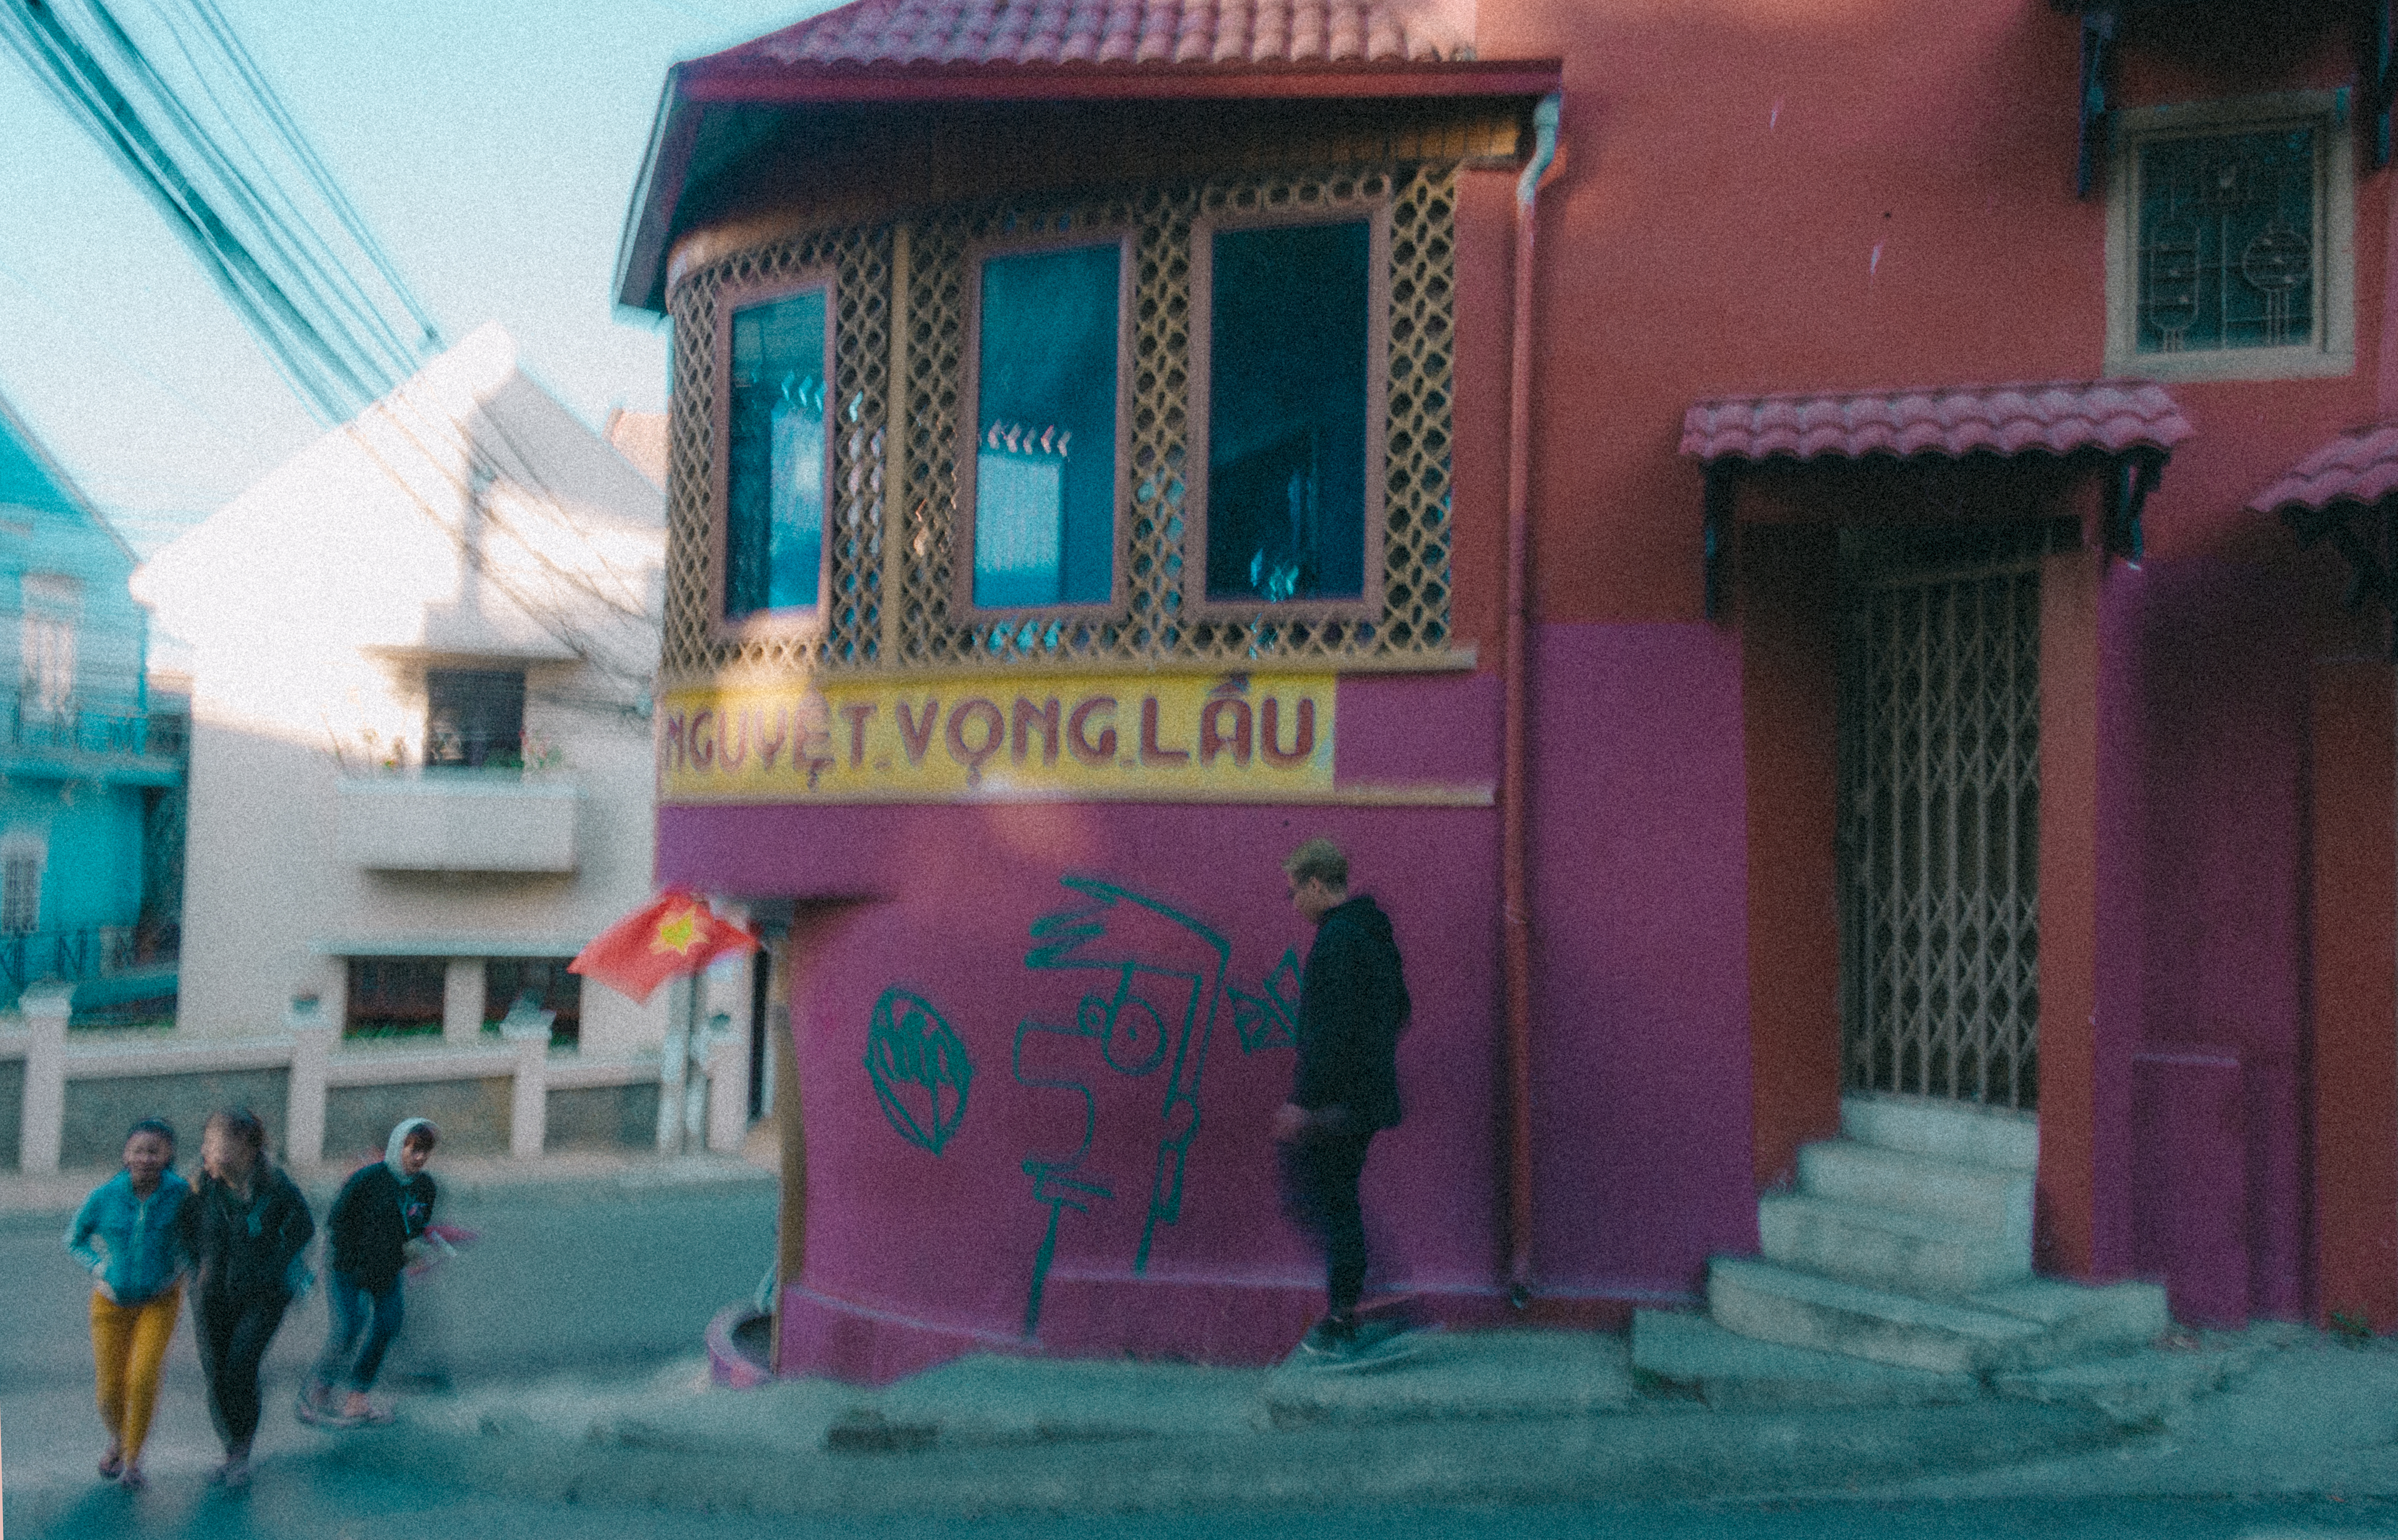
landscape, green, sunlight, water, town, house, building, facade, window